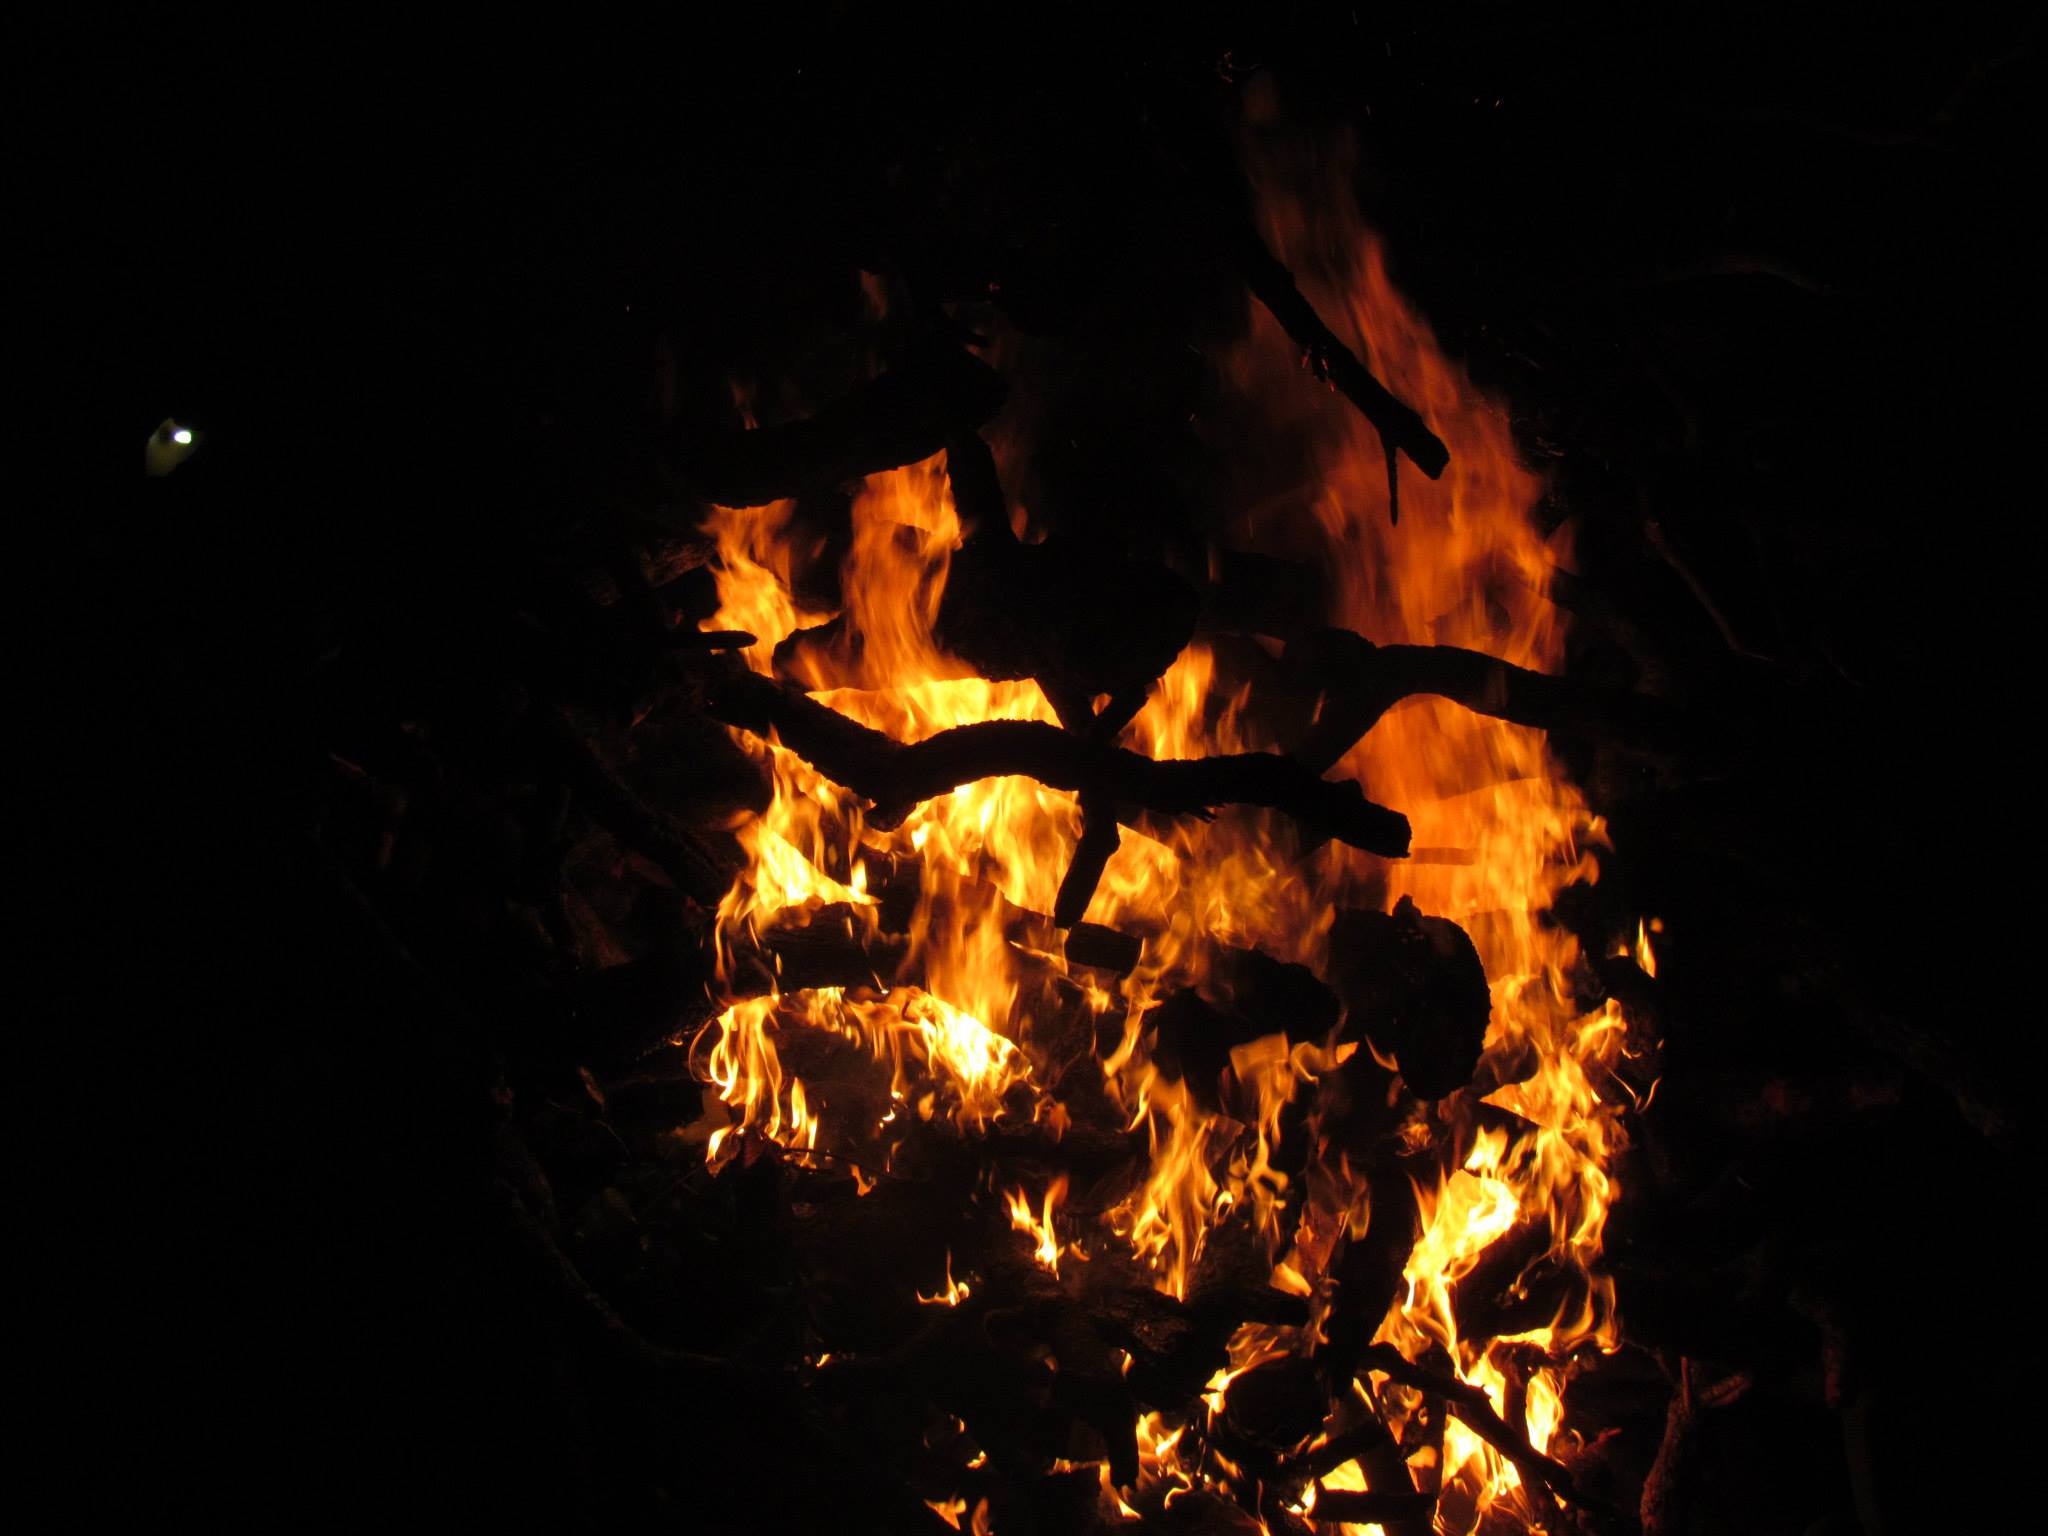
flame, fire, darkness, campfire, bonfire